2011 24 Hours of Le Mans

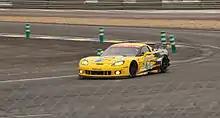
A photograph of a yellow and black grand touring racing vehicle exiting a racing circuit corner

To end the 19th hour, light rain began to fall on parts of the circuit and quickly increased in intensity, though not enough to disrupt the race. Tréluyer approached the rear of the lapped Davidson and could not lap the No. 7 Peugeot because it blocked his path and removed downforce from Audi's No. 2 car. Audi instructed Tréluyer to slow and not put Davidson another lap down. Lotterer replaced Tréluyer during a routine pit stop before another Peugeot slowed the No. 2 Audi, this time by Montagny's No. 8 entry before being lapped at Mulsanne turn. Due to clutch and electrical issues, Vilander was unable to immediately restart the No. 51 Ferrari at its pit box, giving García's No. 73 Corvette the LMGTE Pro lead. Rain returned to the track during the 22nd hour, causing some cars to be caught out in the changing weather. Kimber-Smith lost control of the Greaves Zytek car at the Dunlop S and was temporarily stuck in the gravel before recovering with assistance and maintaining his LMP2 lead. Collard retired the fifth-place No. 16 Pescarolo 01 after crashing into the tyre barrier entering the Porsche Curves.